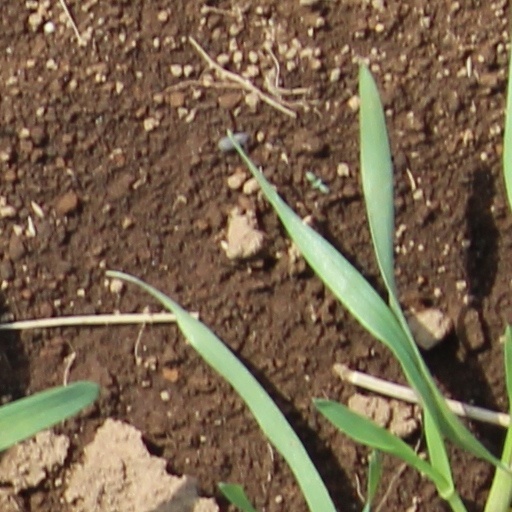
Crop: wheat